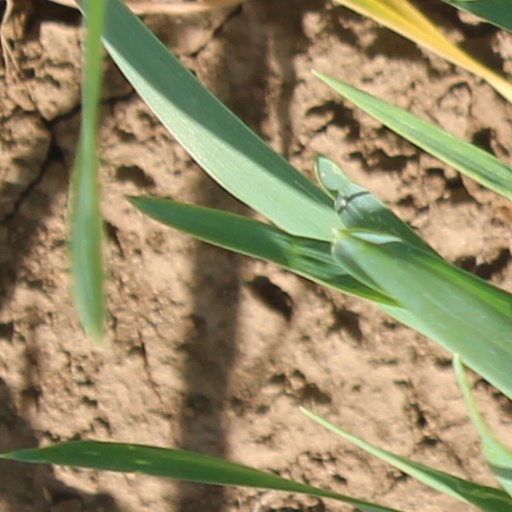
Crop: wheat